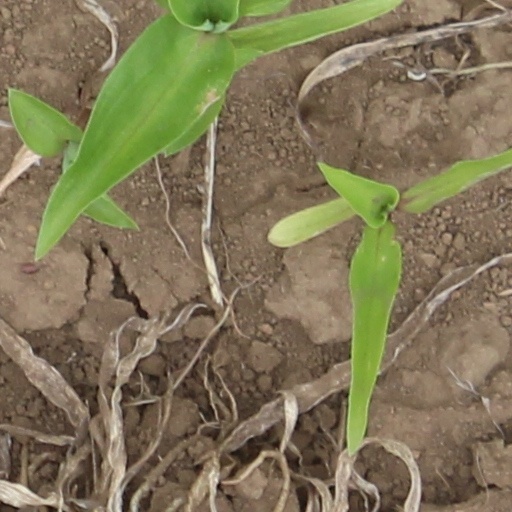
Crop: wheat